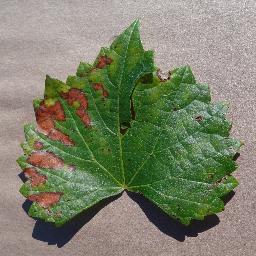
Label: Grape___Esca_(Black_Measles)